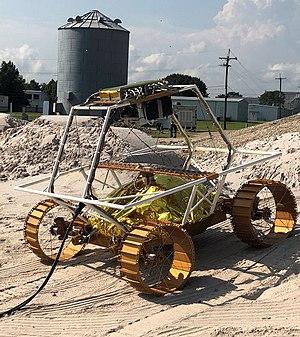
L’utilisation des ressources in situ désigne l'ensemble des techniques consistant, dans le cadre d'une mission spatiale vers un autre corps céleste, à utiliser les matériaux trouvés sur place pour produire certains des consommables nécessaires à la réalisation des objectifs : carburant pour le trajet retour, eau ou oxygène pour l'équipage humain, matériaux de construction.... L'objectif de ces techniques est de réduire la masse à lancer depuis la Terre et donc de limiter les coûts d'une mission. Le recours à l'ISRU a été étudié par la NASA, notamment pour le séjour prolongé d'équipages sur la Lune envisagés dans le cadre du programme Artemis ainsi que pour les missions habitées vers Mars.
VIPER est un astromobile développé par l'agence spatiale américaine, la NASA, dans le but d'étudier la glace d'eau présente dans le régolithe du fond des cratères situés au pôle sud de la Lune. L'eau pourrait jouer un rôle important pour les séjours à la surface de la Lune d'équipage d'astronautes en fournissant les consommables nécessaires - oxygène, eau consommable et ergols - grâce aux technologies d'utilisation des ressources in situ. L'engin spatial, qui doit être lancé vers décembre 2022, fait partie des missions développées dans le cadre du Programme Artemis dont l'objectif est de déposer un équipage à la surface de la Lune en 2024.